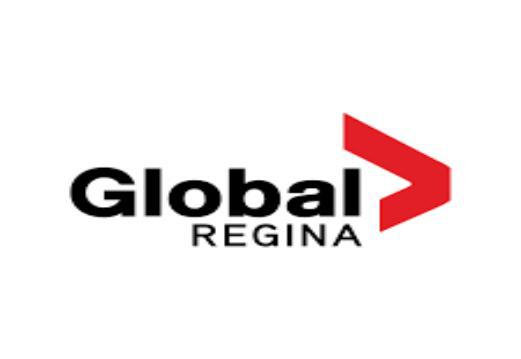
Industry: Clothes